Mendelevium

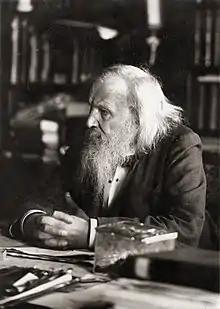
The element was named after Dmitri Mendeleev.

On the day of discovery, 19 February, alpha irradiation of the einsteinium target occurred in three three-hour sessions. The cyclotron was in the University of California campus, while the Radiation Laboratory was on the next hill. To deal with this situation, a complex procedure was used: Ghiorso took the catcher foils (there were three targets and three foils) from the cyclotron to Harvey, who would use aqua regia to dissolve it and pass it through an anion-exchange resin column to separate out the transuranium elements from the gold and other products. The resultant drops entered a test tube, which Choppin and Ghiorso took in a car to get to the Radiation Laboratory as soon as possible. There Thompson and Choppin used a cation-exchange resin column and the α-hydroxyisobutyric acid. The solution drops were collected on platinum disks and dried under heat lamps. The three disks were expected to contain respectively the fermium, no new elements, and the mendelevium. Finally, they were placed in their own counters, which were connected to recorders such that spontaneous fission events would be recorded as huge deflections in a graph showing the number and time of the decays. There thus was no direct detection, but by observation of spontaneous fission events arising from its electron-capture daughter Fm. The first one was identified with a "hooray" followed by a "double hooray" and a "triple hooray". The fourth one eventually officially proved the chemical identification of the 101st element, mendelevium. In total, five decays were reported up until 4 a.m. Seaborg was notified and the team left to sleep. Additional analysis and further experimentation showed the produced mendelevium isotope to have mass 256 and to decay by electron capture to fermium-256 with a half-life of 157.6 minutes.